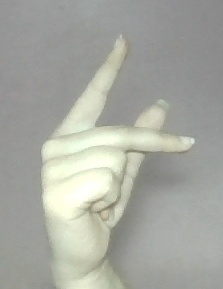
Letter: dha